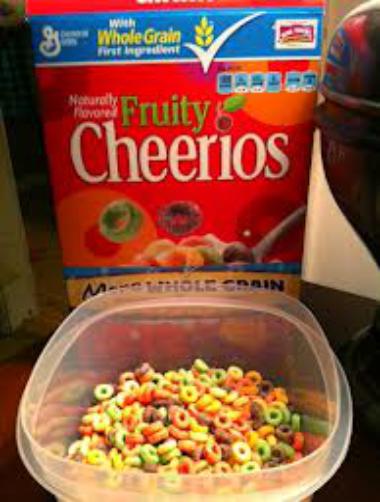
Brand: Fruity Cheerios
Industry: Food